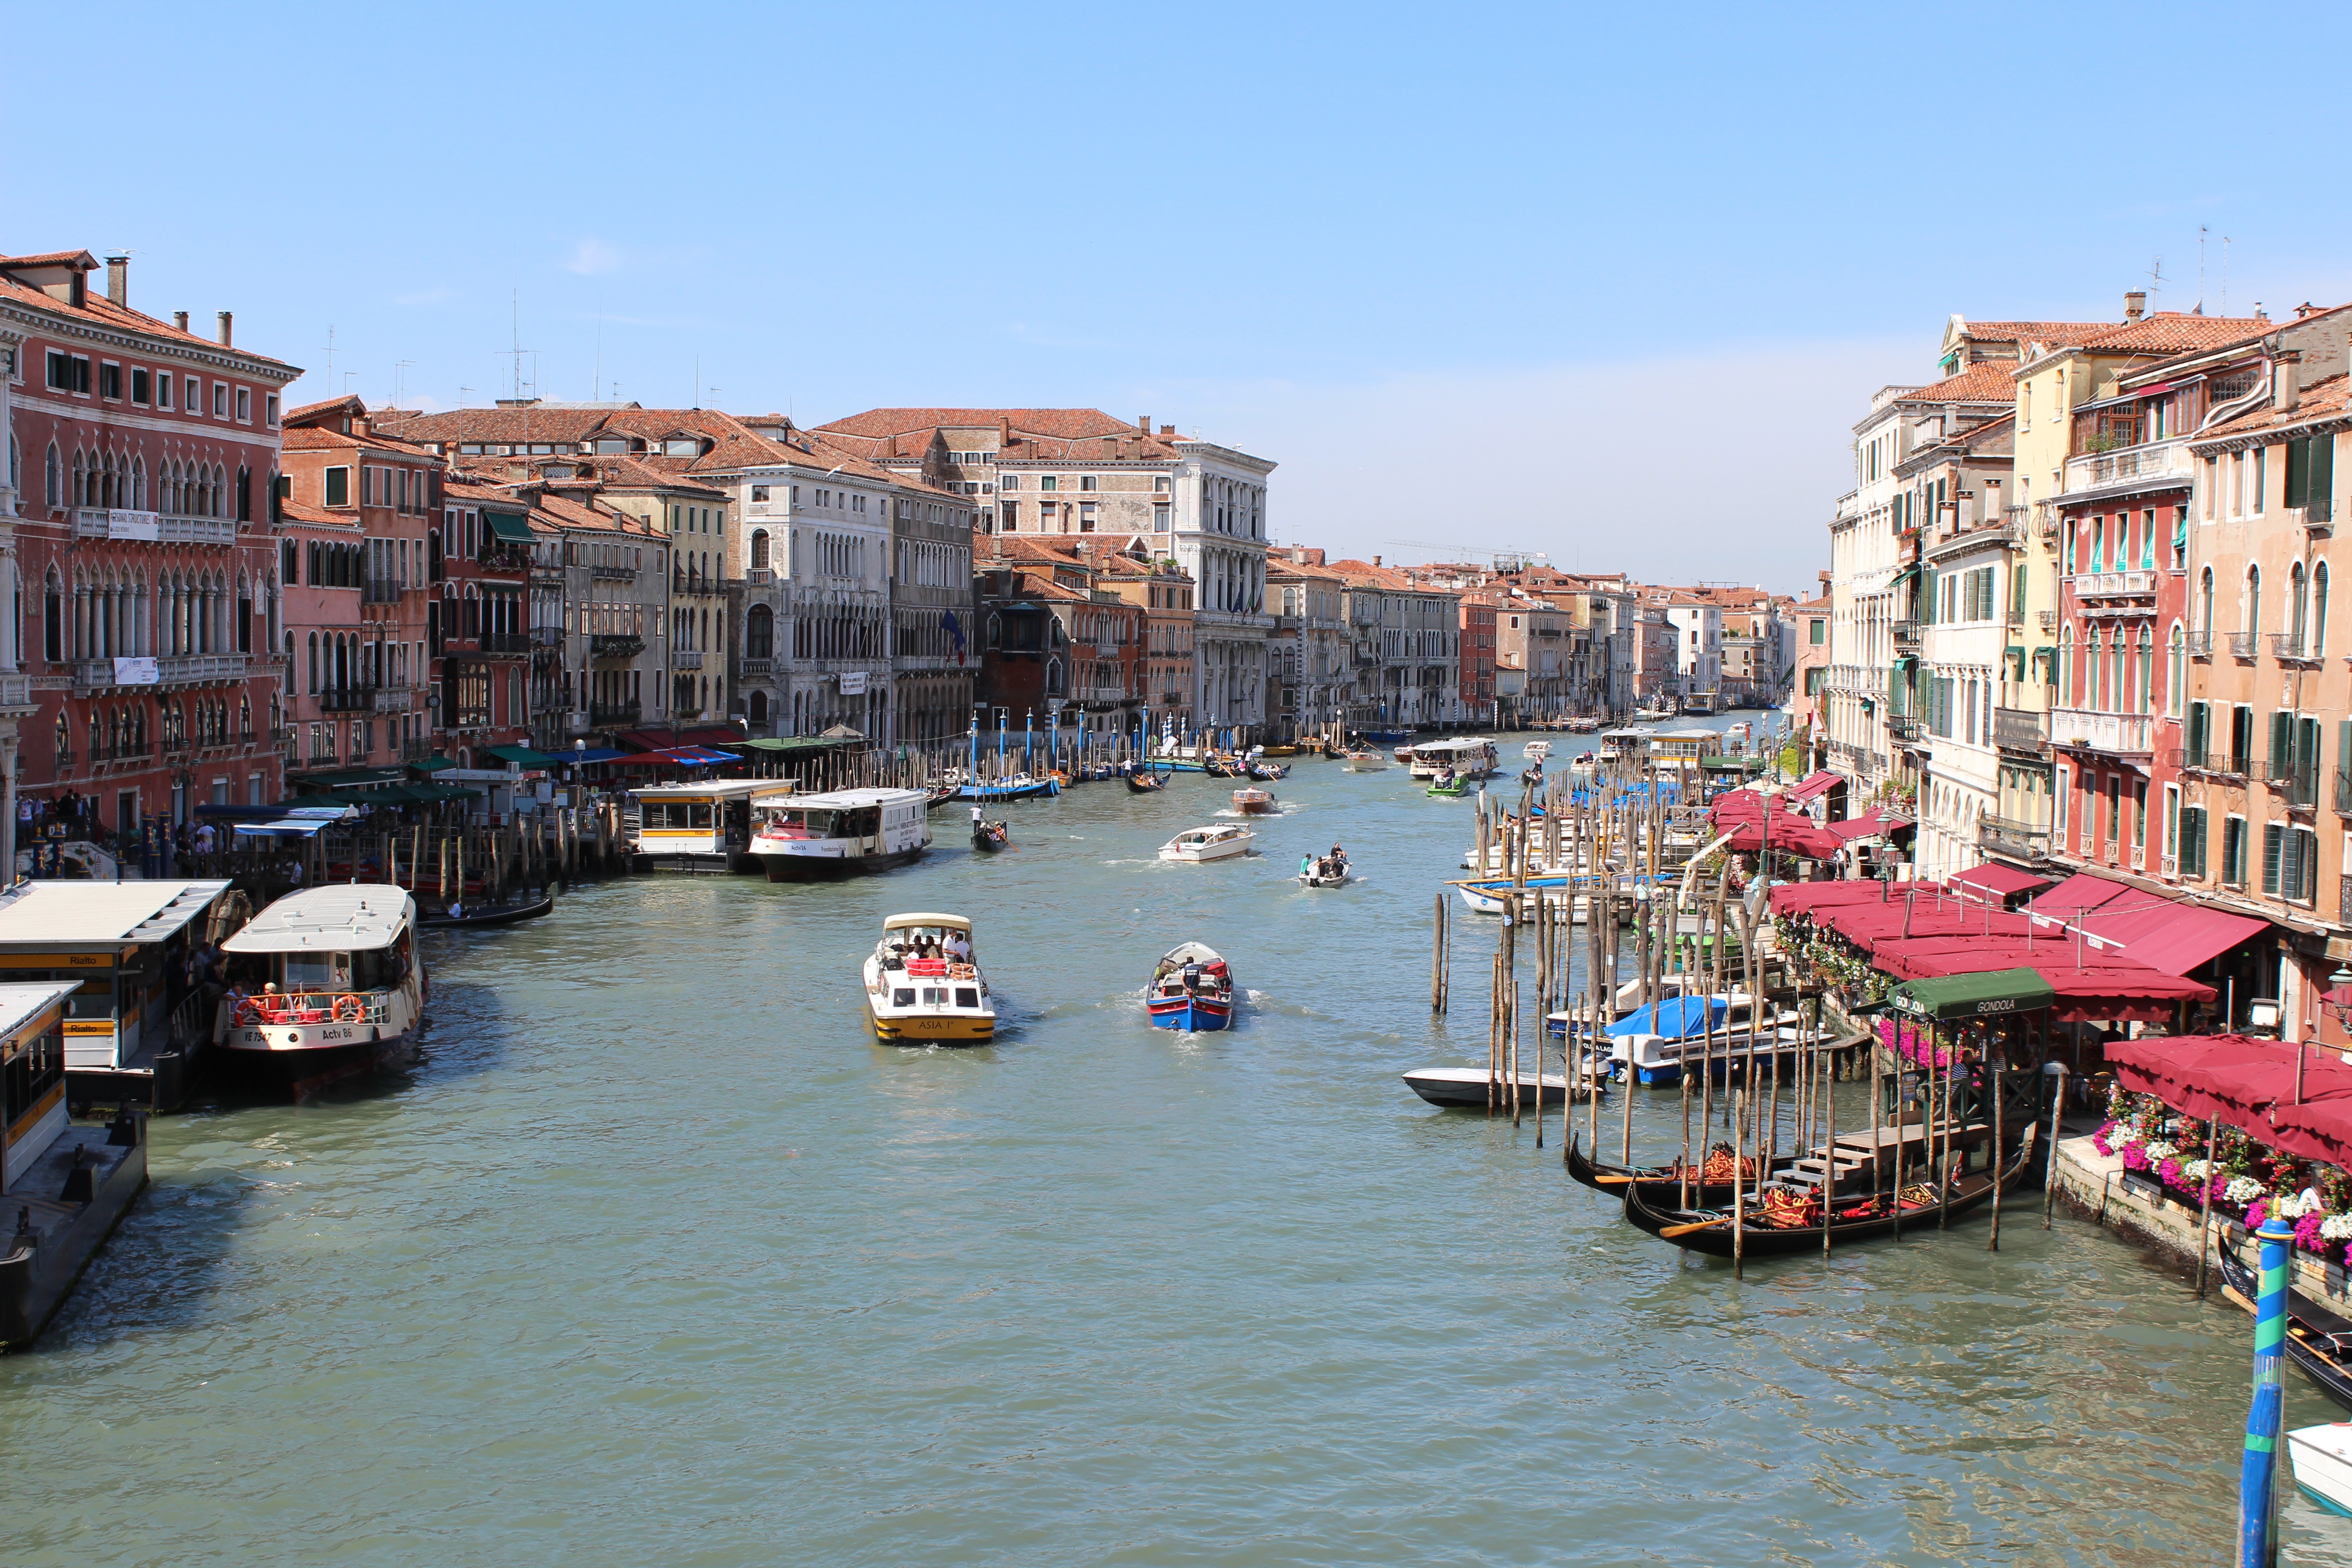
sea, boat, town, river, canal, cityscape, vehicle, italy, harbor, venice, port, waterway, body of water, channel, landform, geographical feature